Neville Chamberlain (police officer)

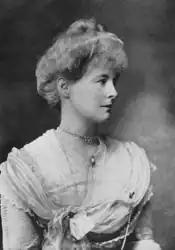
Mary Henrietta Hay in 1902

The "Oxford Dictionary of National Biography" describes the circumstances in which the new game came about: